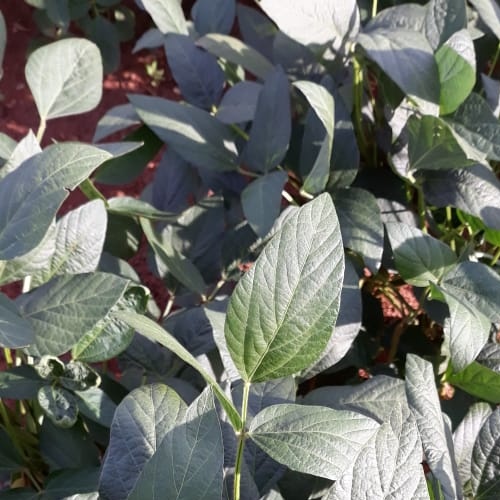
Label: Healthy